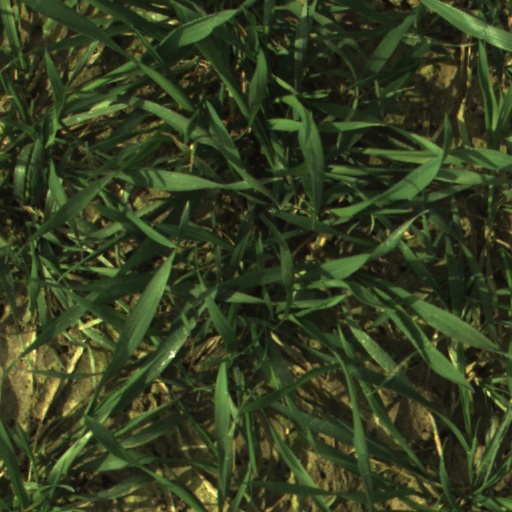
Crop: wheat